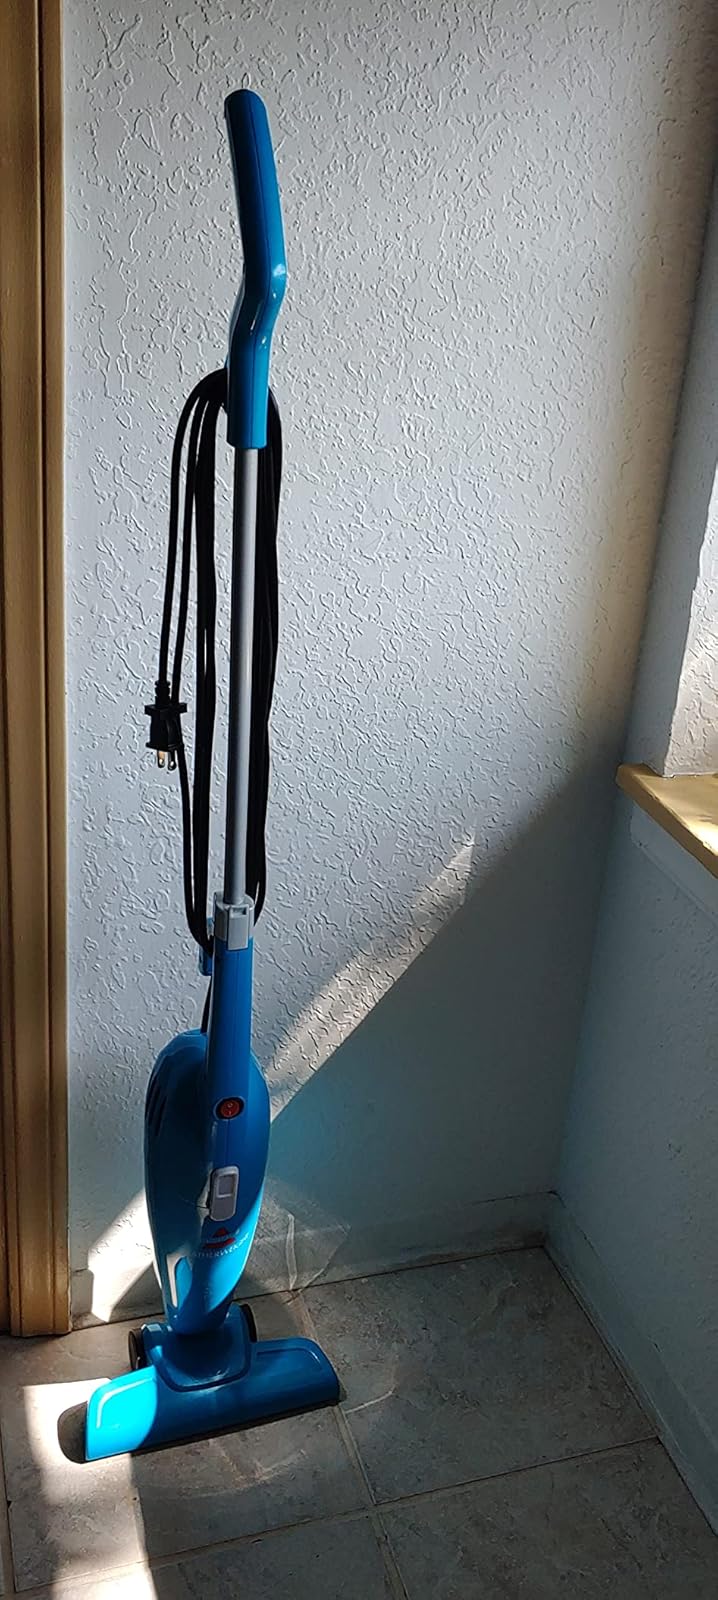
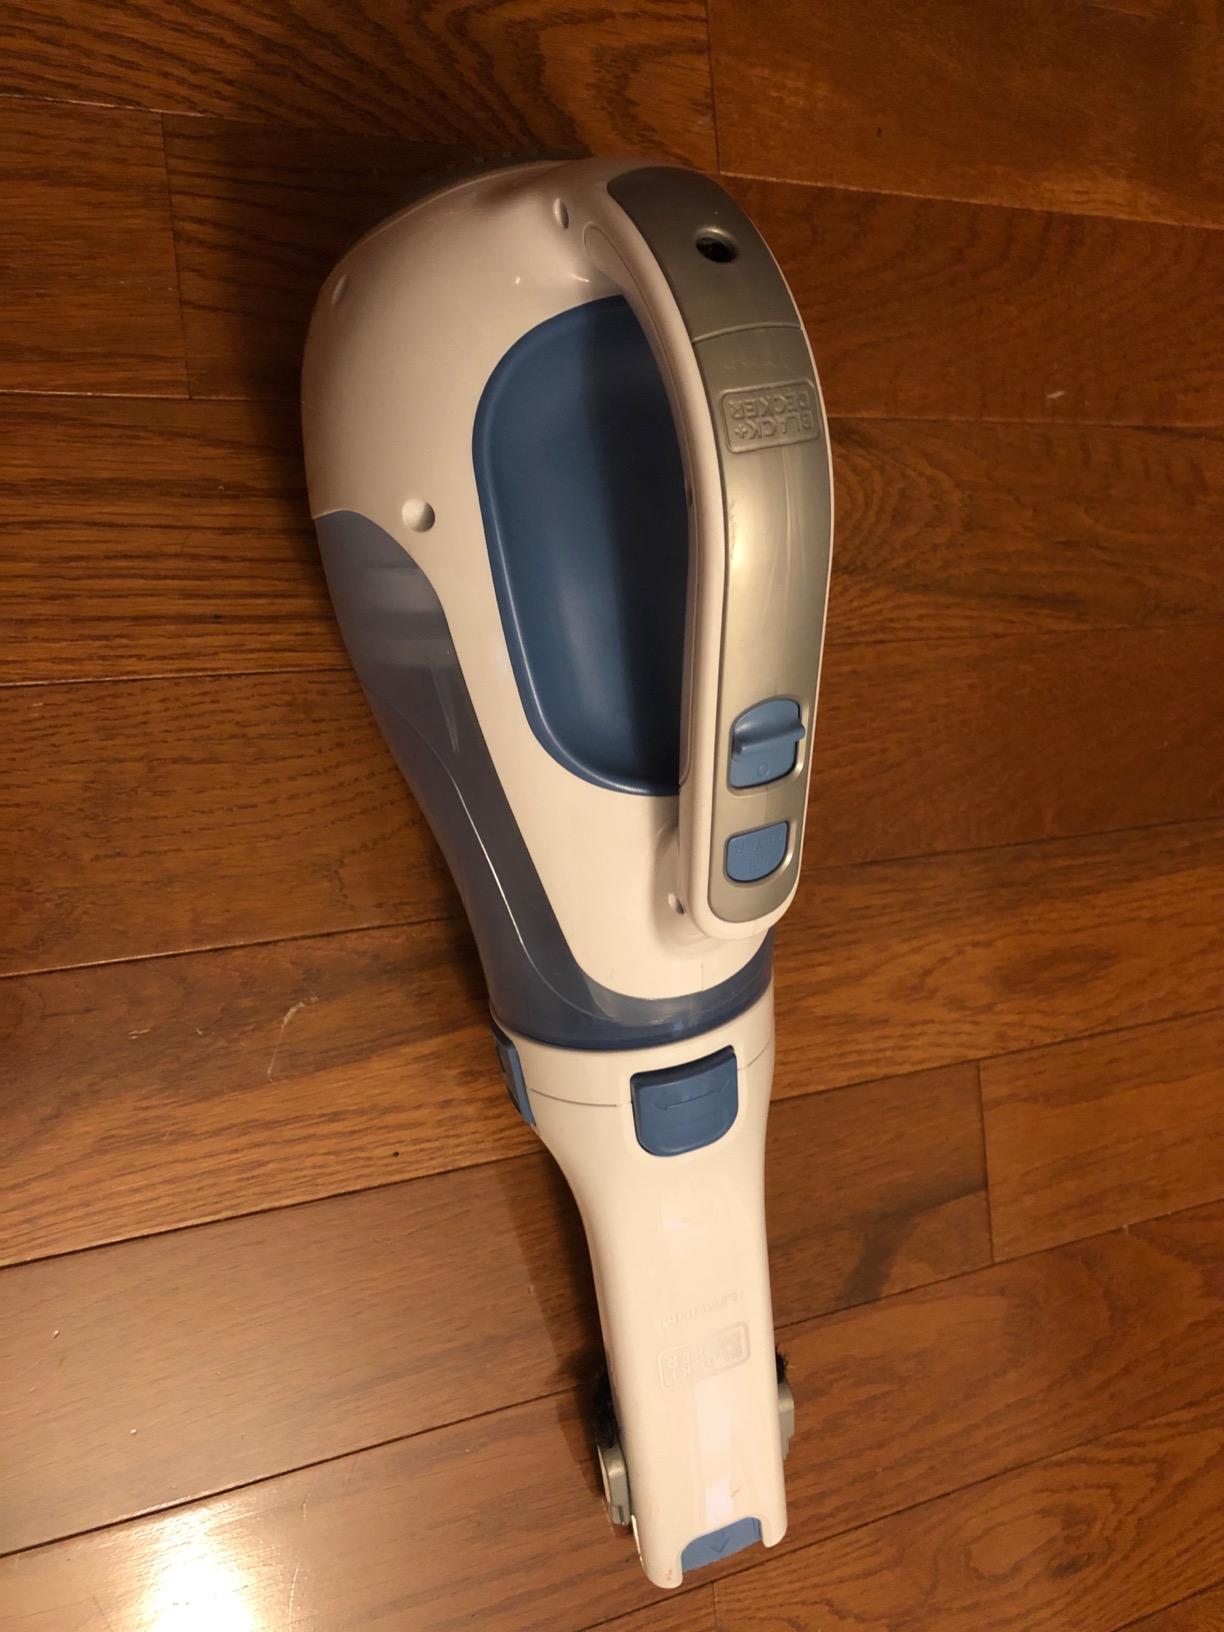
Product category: items_vacuum
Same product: no